Château Lafaurie-Peyraguey

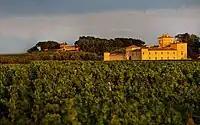
Château Lafaurie-Peyraguey with Château Yquem in the background

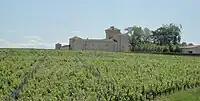
Château Lafaurie-Peyraguey and vineyards

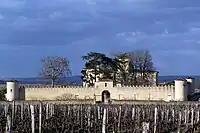
Walls of Château Lafaurie-Peyraguey

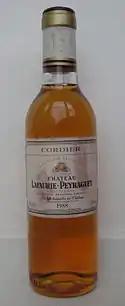
A half bottle of 1988 Château Lafaurie-Peyraguey.

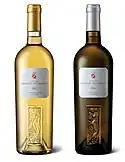
The two bottles of Lafaurie-Peyraguey and Lafaurie-Peyraguey Sec with an engraving of René Lalique “Femme et Raisin” from the year 1928 (Orient Express)

Château Lafaurie-Peyraguey is a Premier Cru Classé (French, “First Growth”) Sauternes wine from the Sauternes appellation.